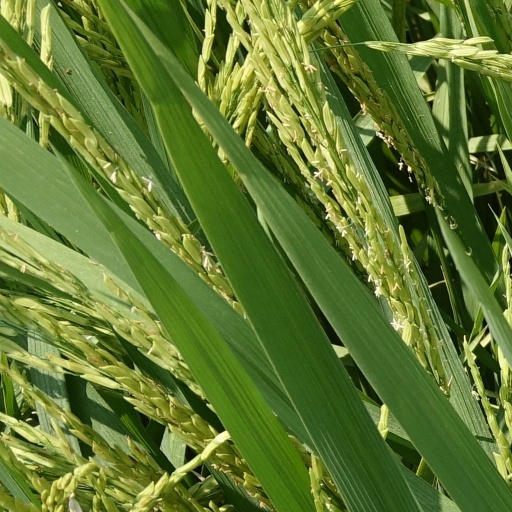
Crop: rice